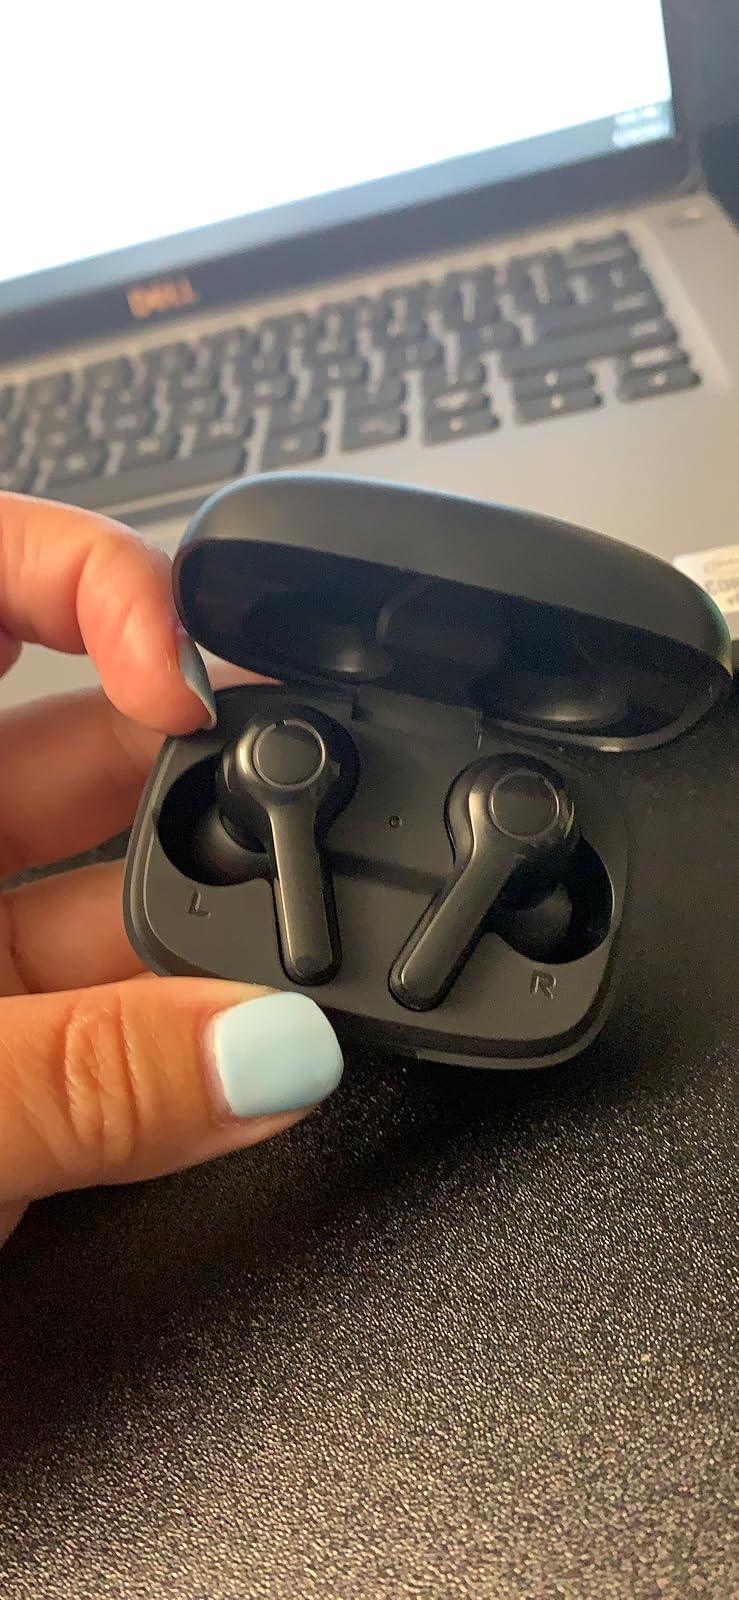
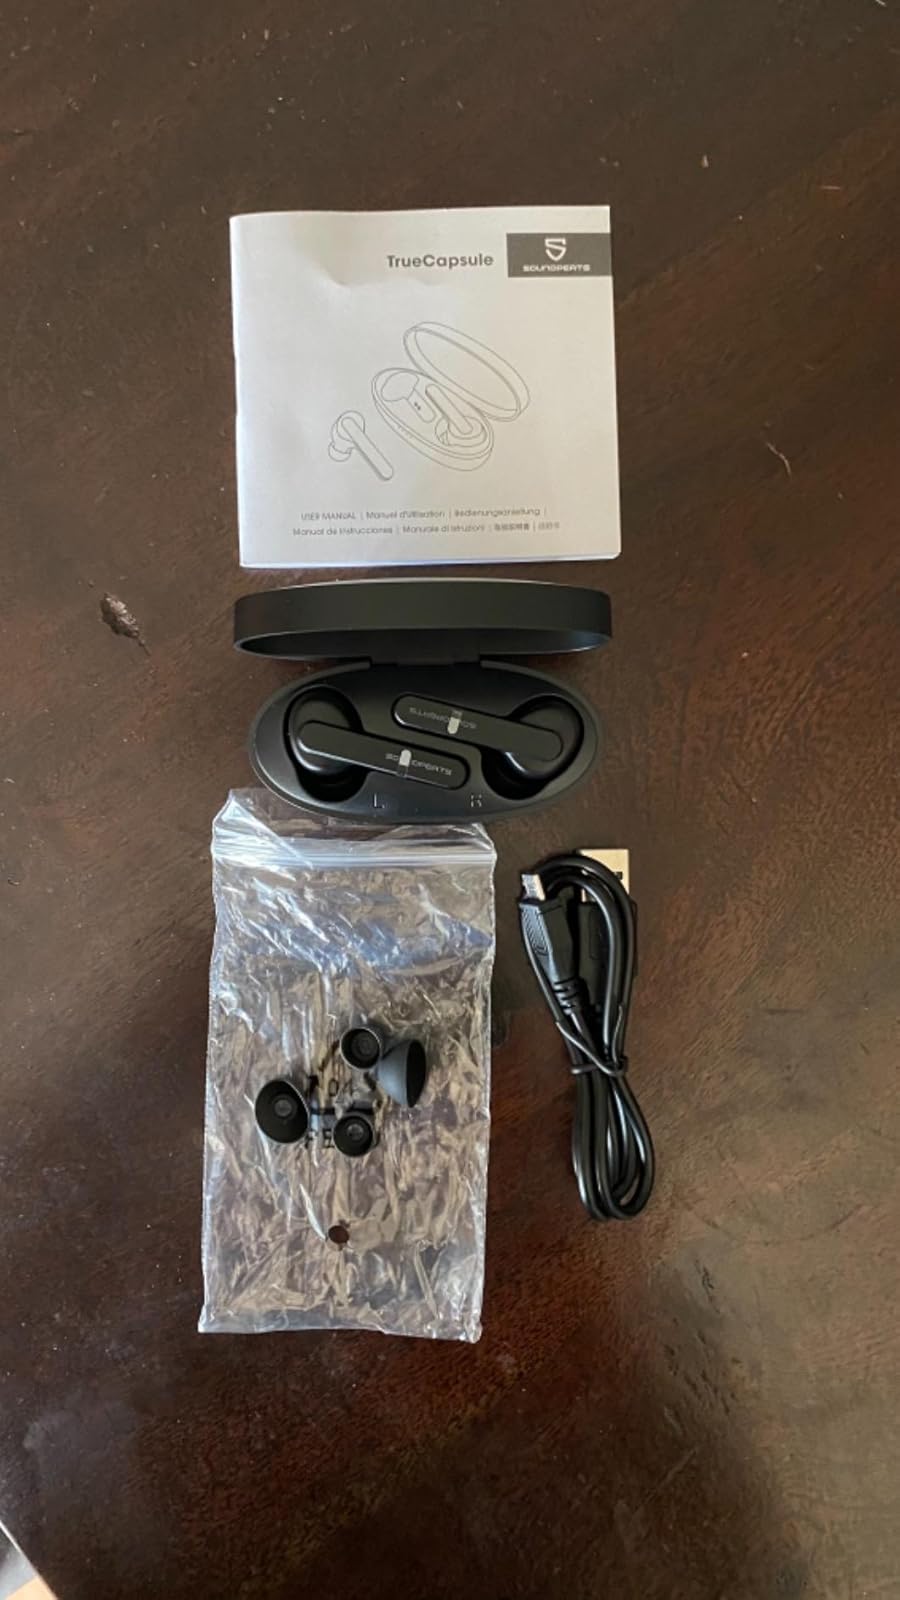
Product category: earbuds
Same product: no